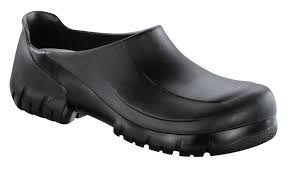
Label: Clog